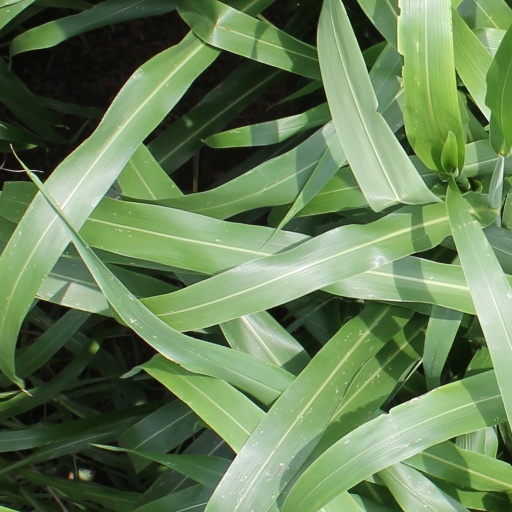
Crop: sorghum